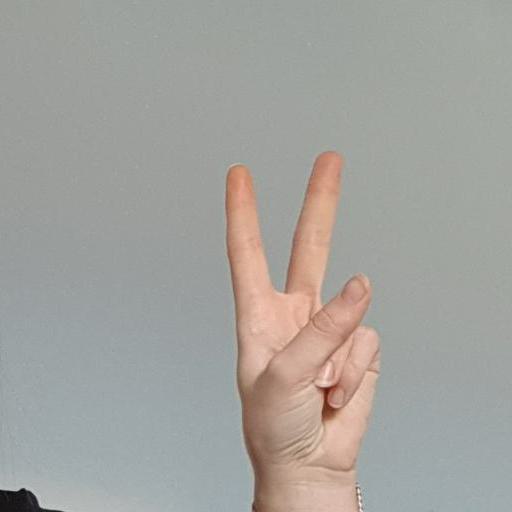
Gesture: peace